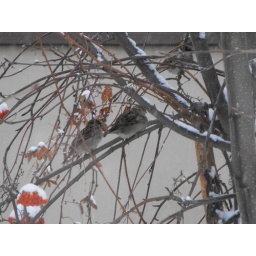
birds in the snow laced tree